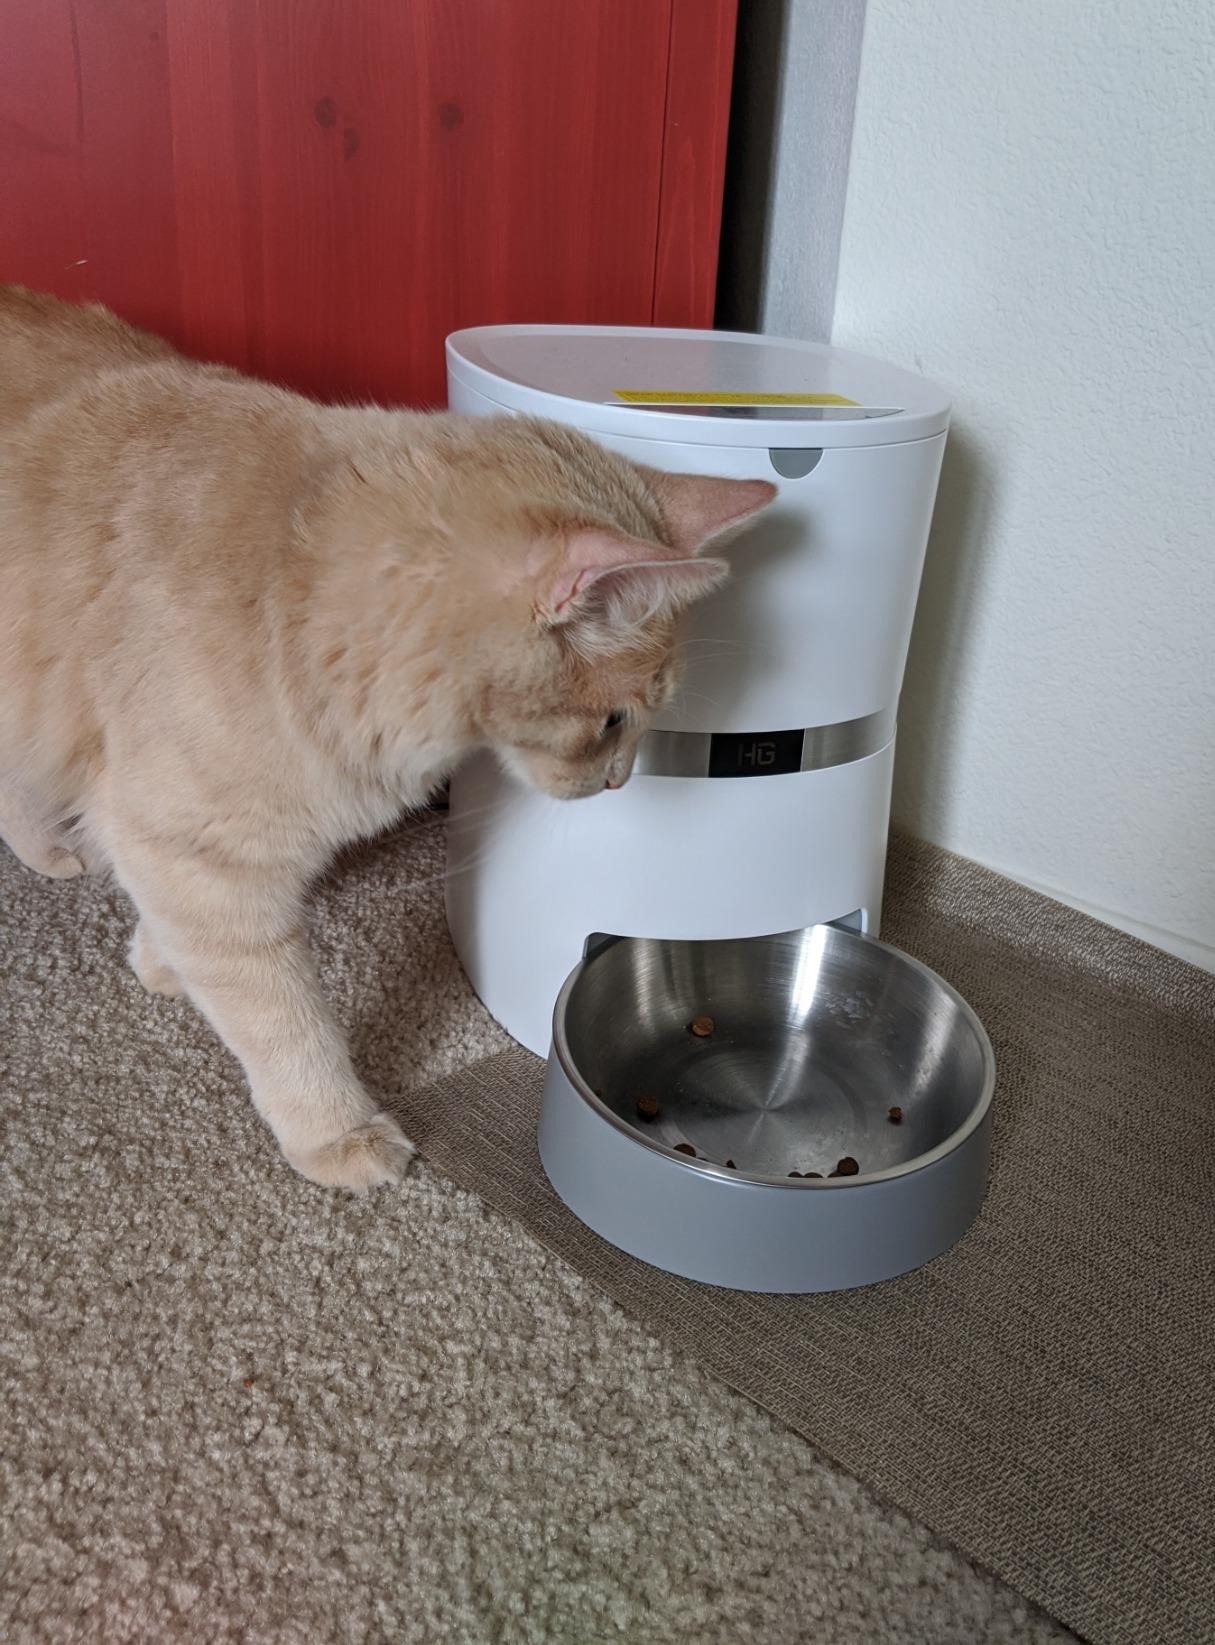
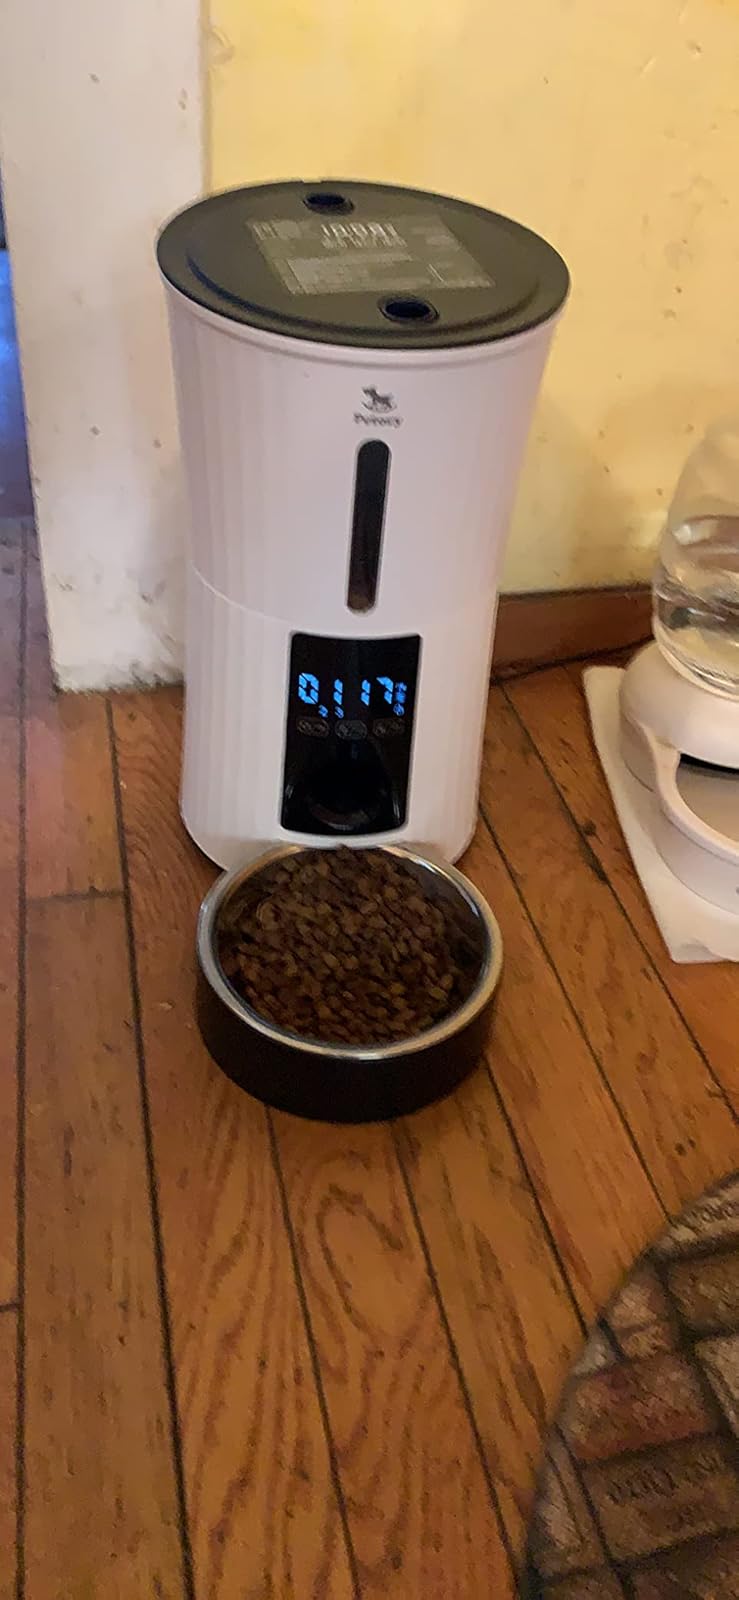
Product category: items_feeder
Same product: no